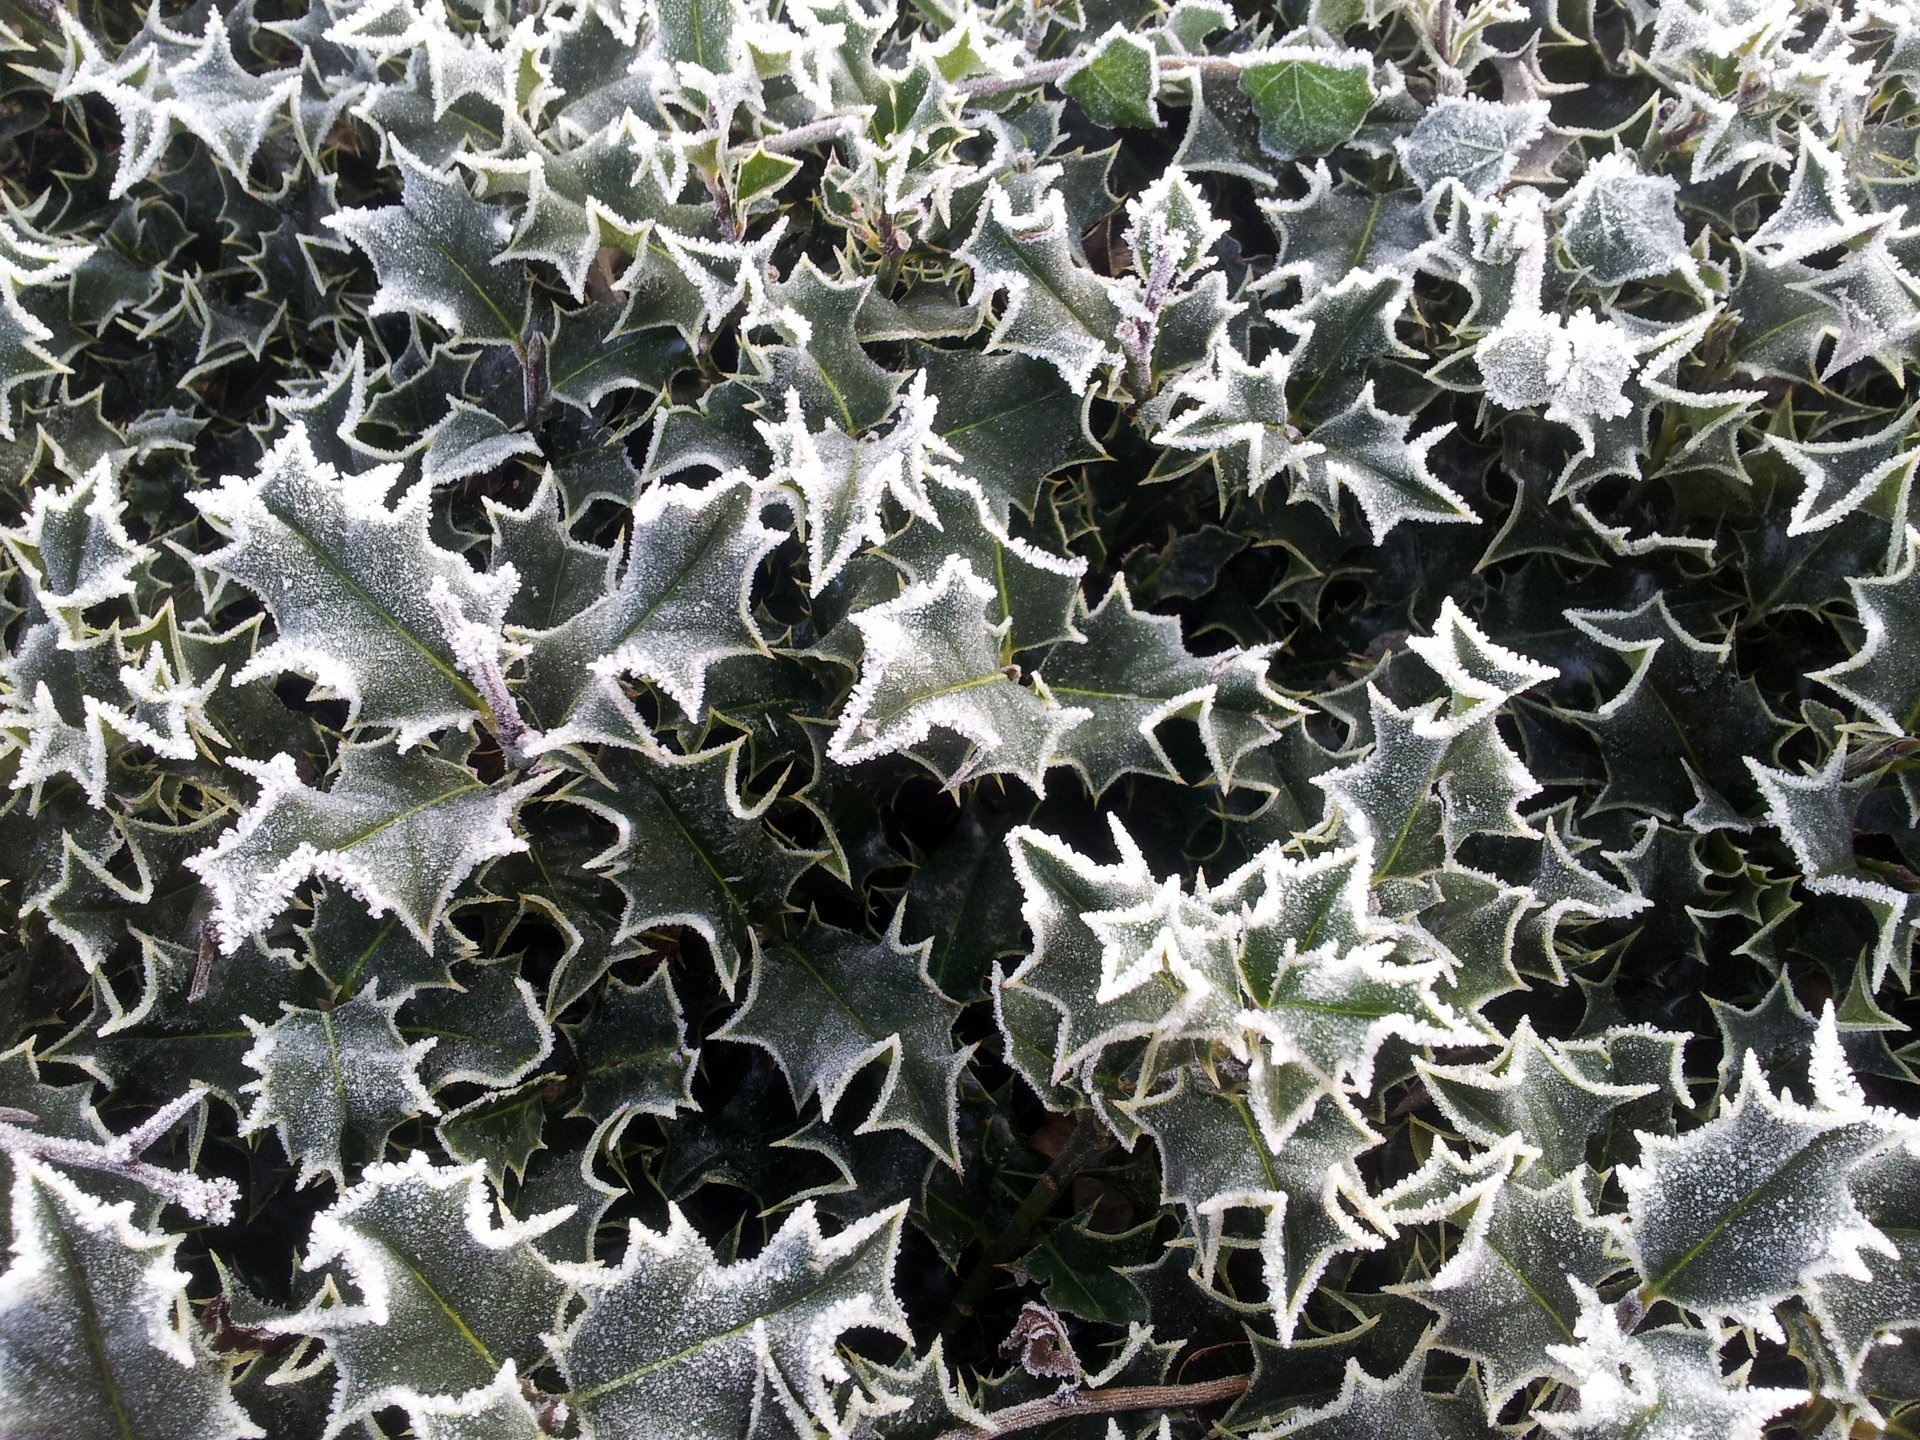
tree, snow, cold, winter, plant, white, leaf, flower, frost, produce, weather, botany, freeze, frozen, flora, holly, shrub, flowering plant, land plant